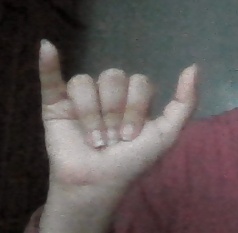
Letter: ya